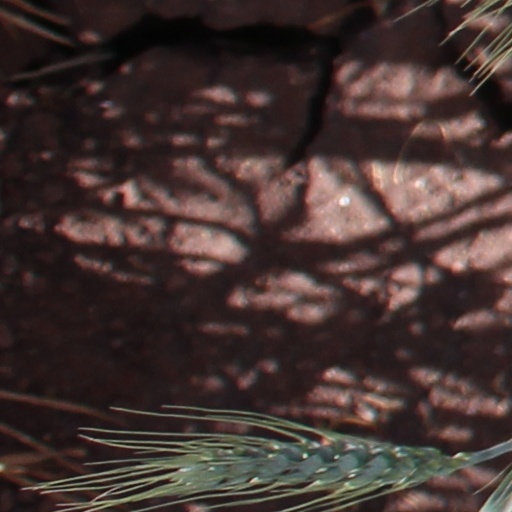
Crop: wheat